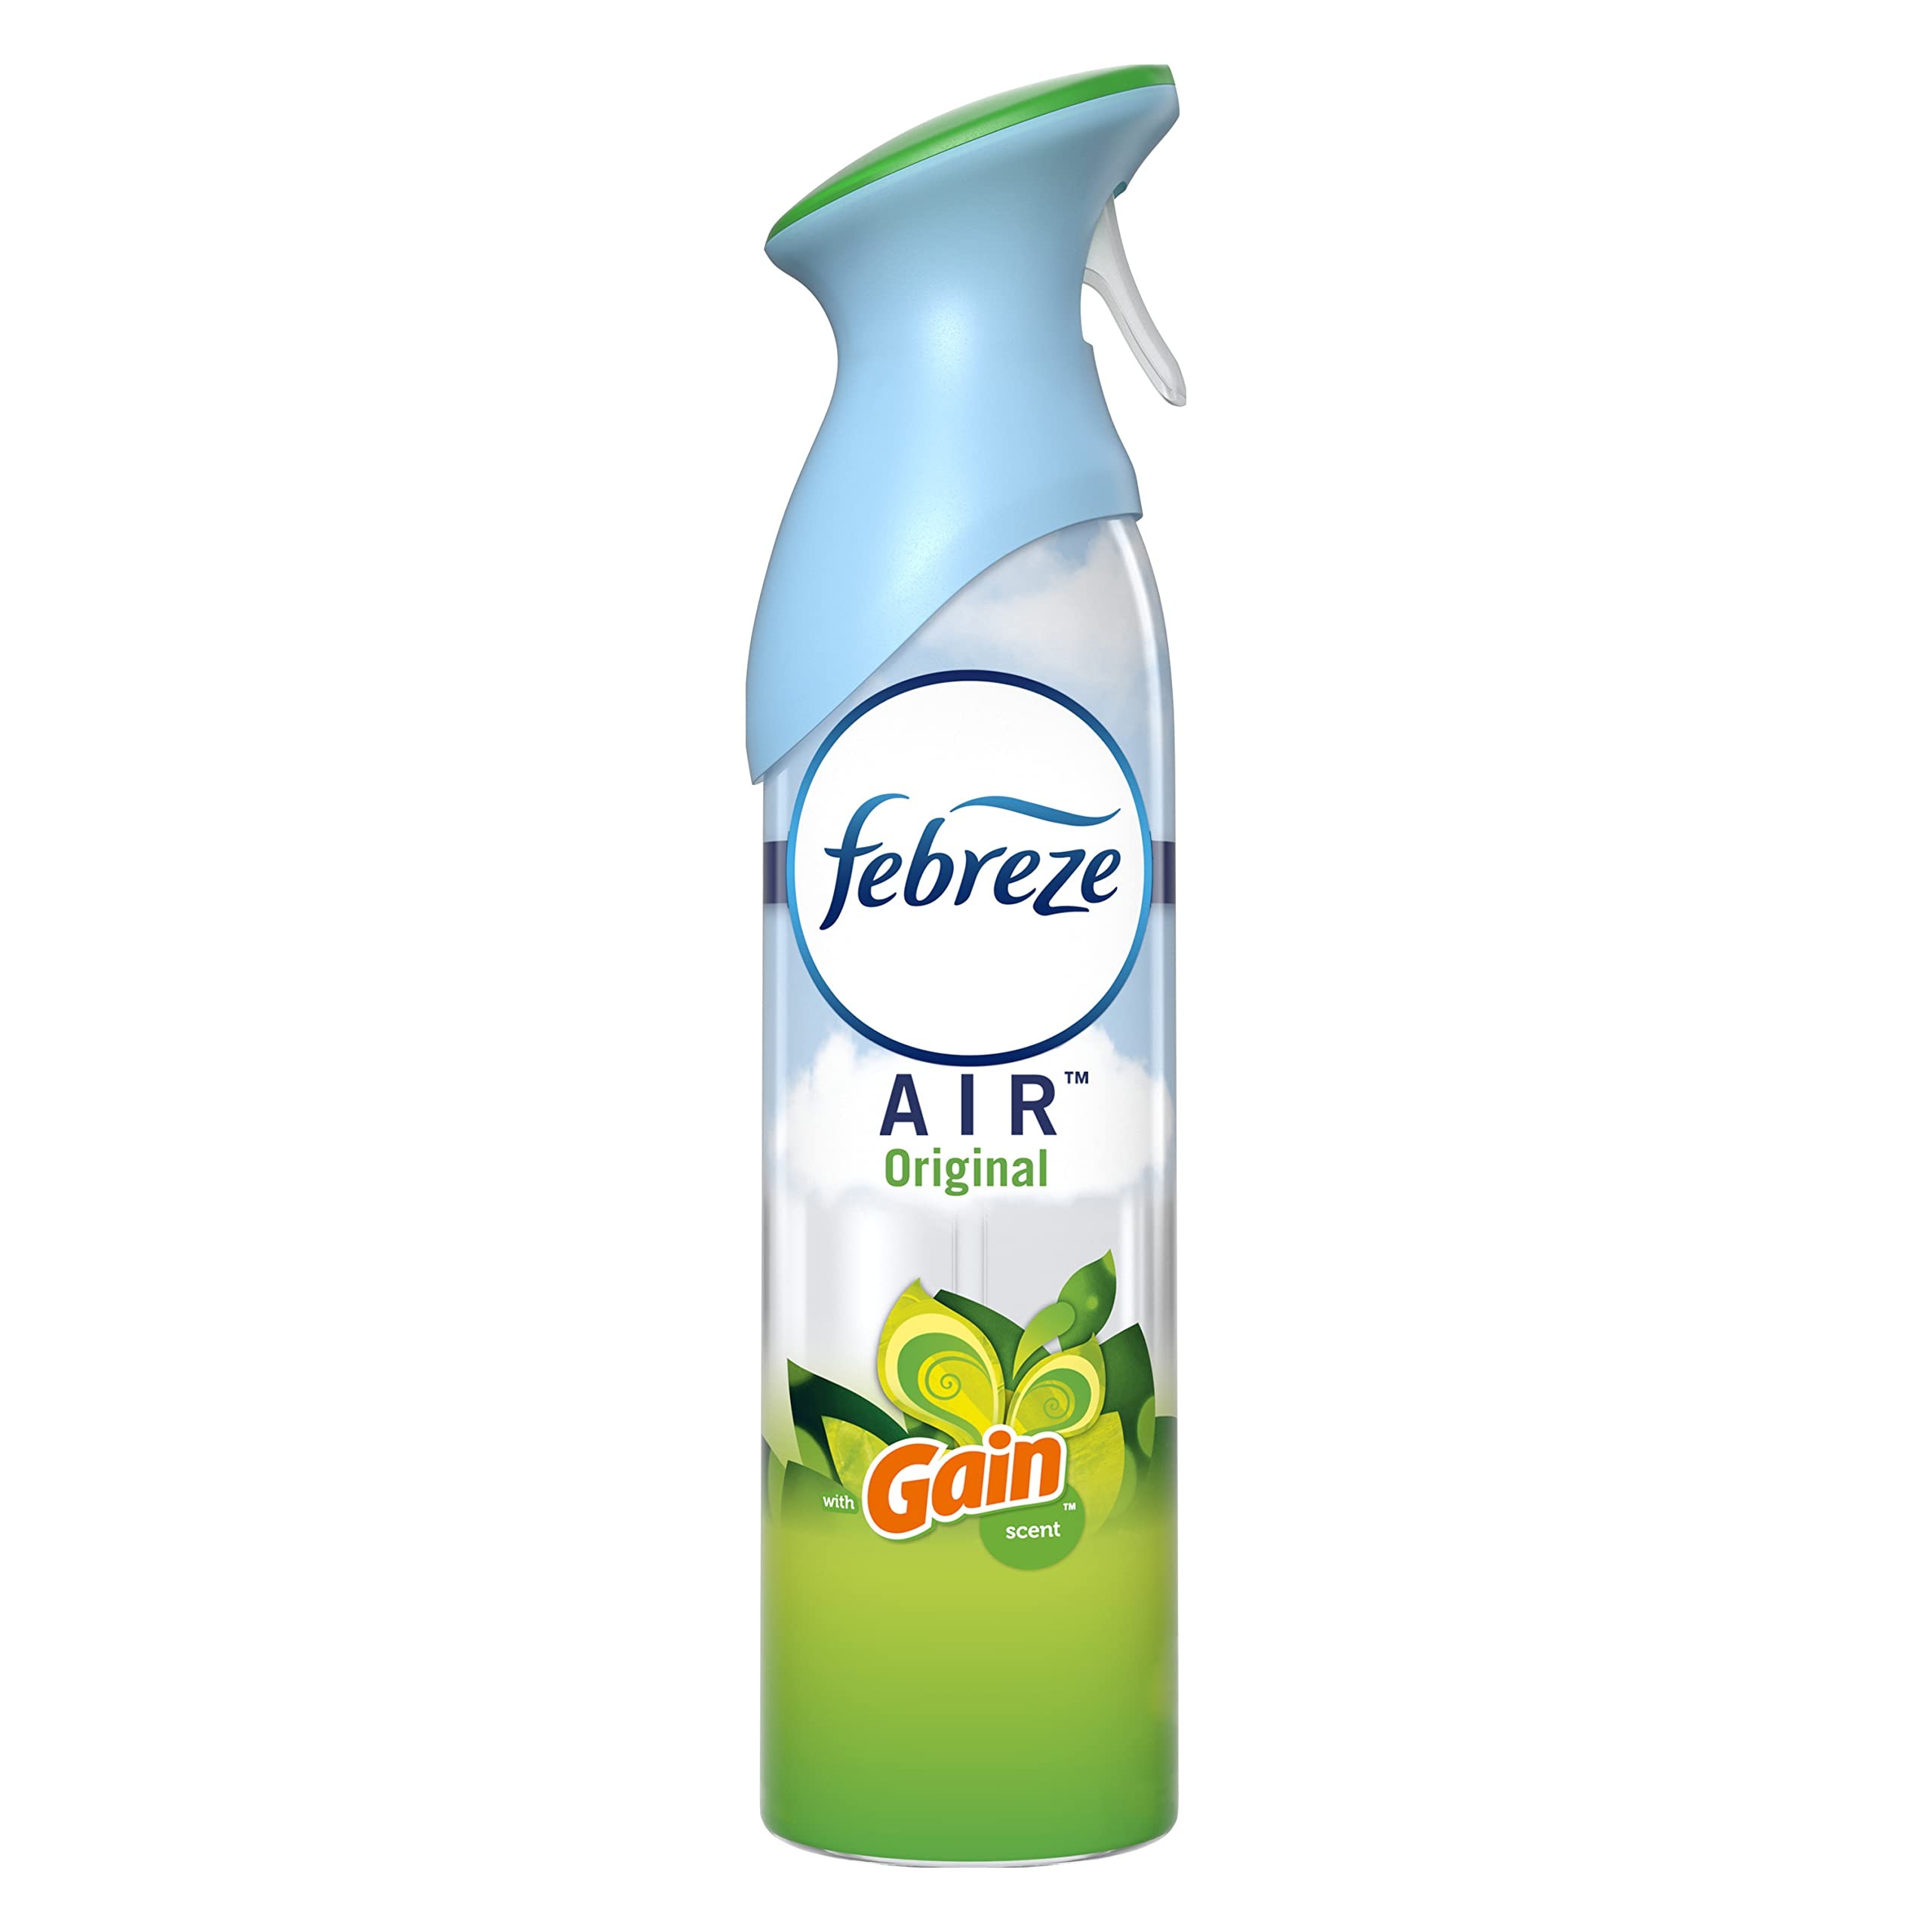
Item Name: Febreze AIR
Bullet Point 1: Doesn't just mask, cleans away odors with OdorClear Technology
Bullet Point 2: Febreze AIR (also know as Febreze Air Effects) cleans away odors and freshens with a light, fresh scent that's never overpowering
Bullet Point 3: Use Febreze AIR in entryways, bathrooms, laundry rooms, closets, or any room
Bullet Point 4: The familiar freshness of Gain comes to life throughout your home in a light, airy scent
Bullet Point 5: 100% natural propellant is safe to use around cats and dogs but, as with other air care products, do not use around birds
Value: 8.8
Unit: Ounce

Price: 4.09